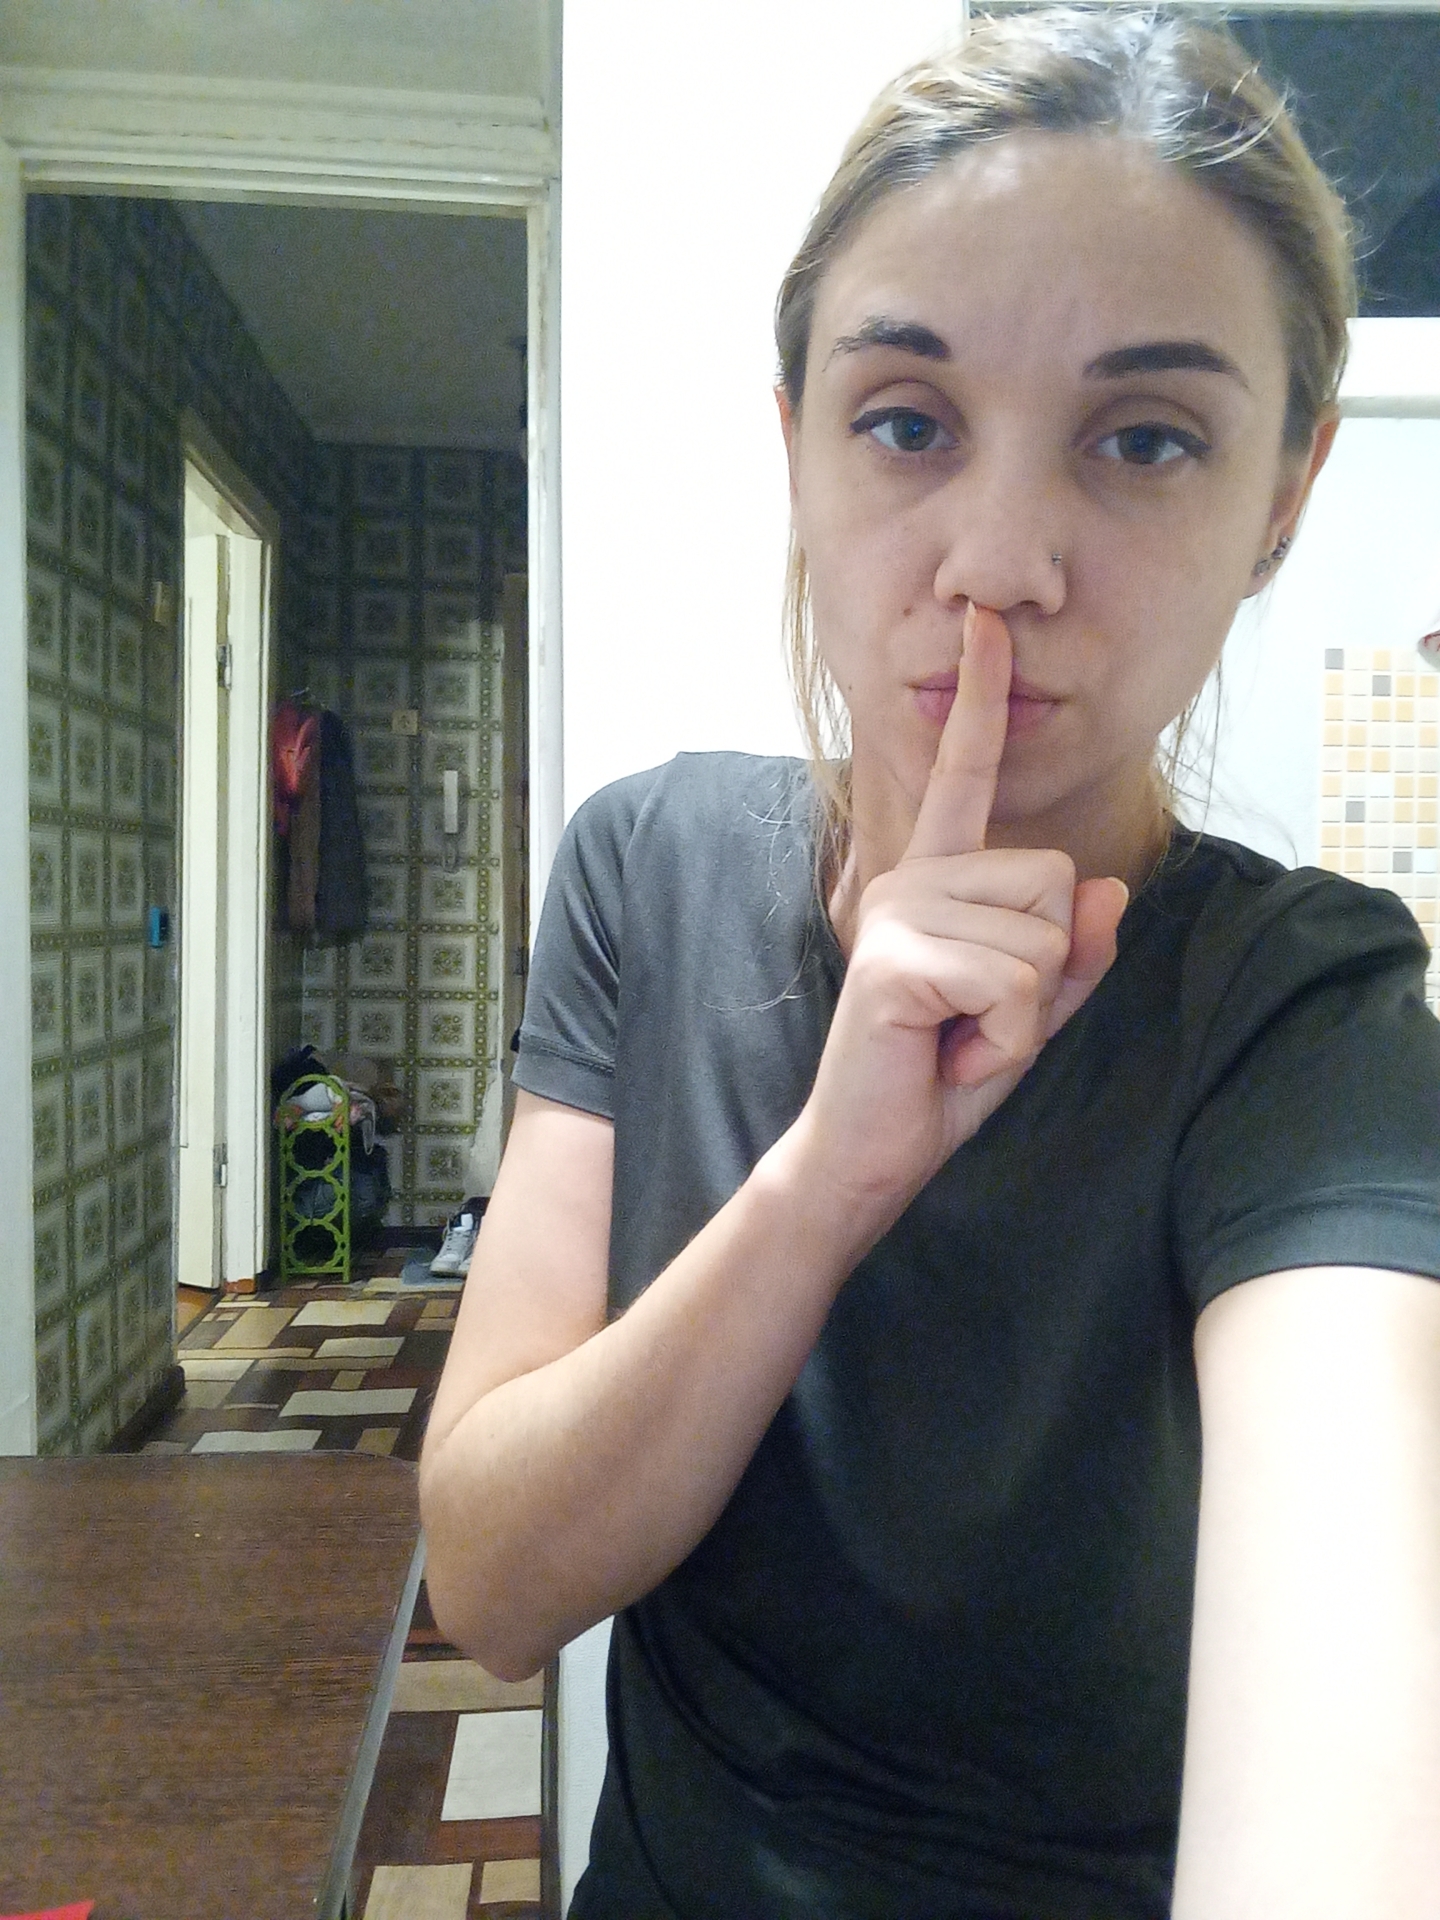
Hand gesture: mute